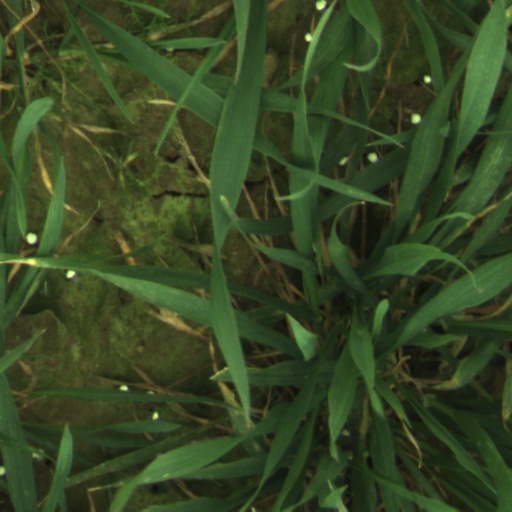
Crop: wheat